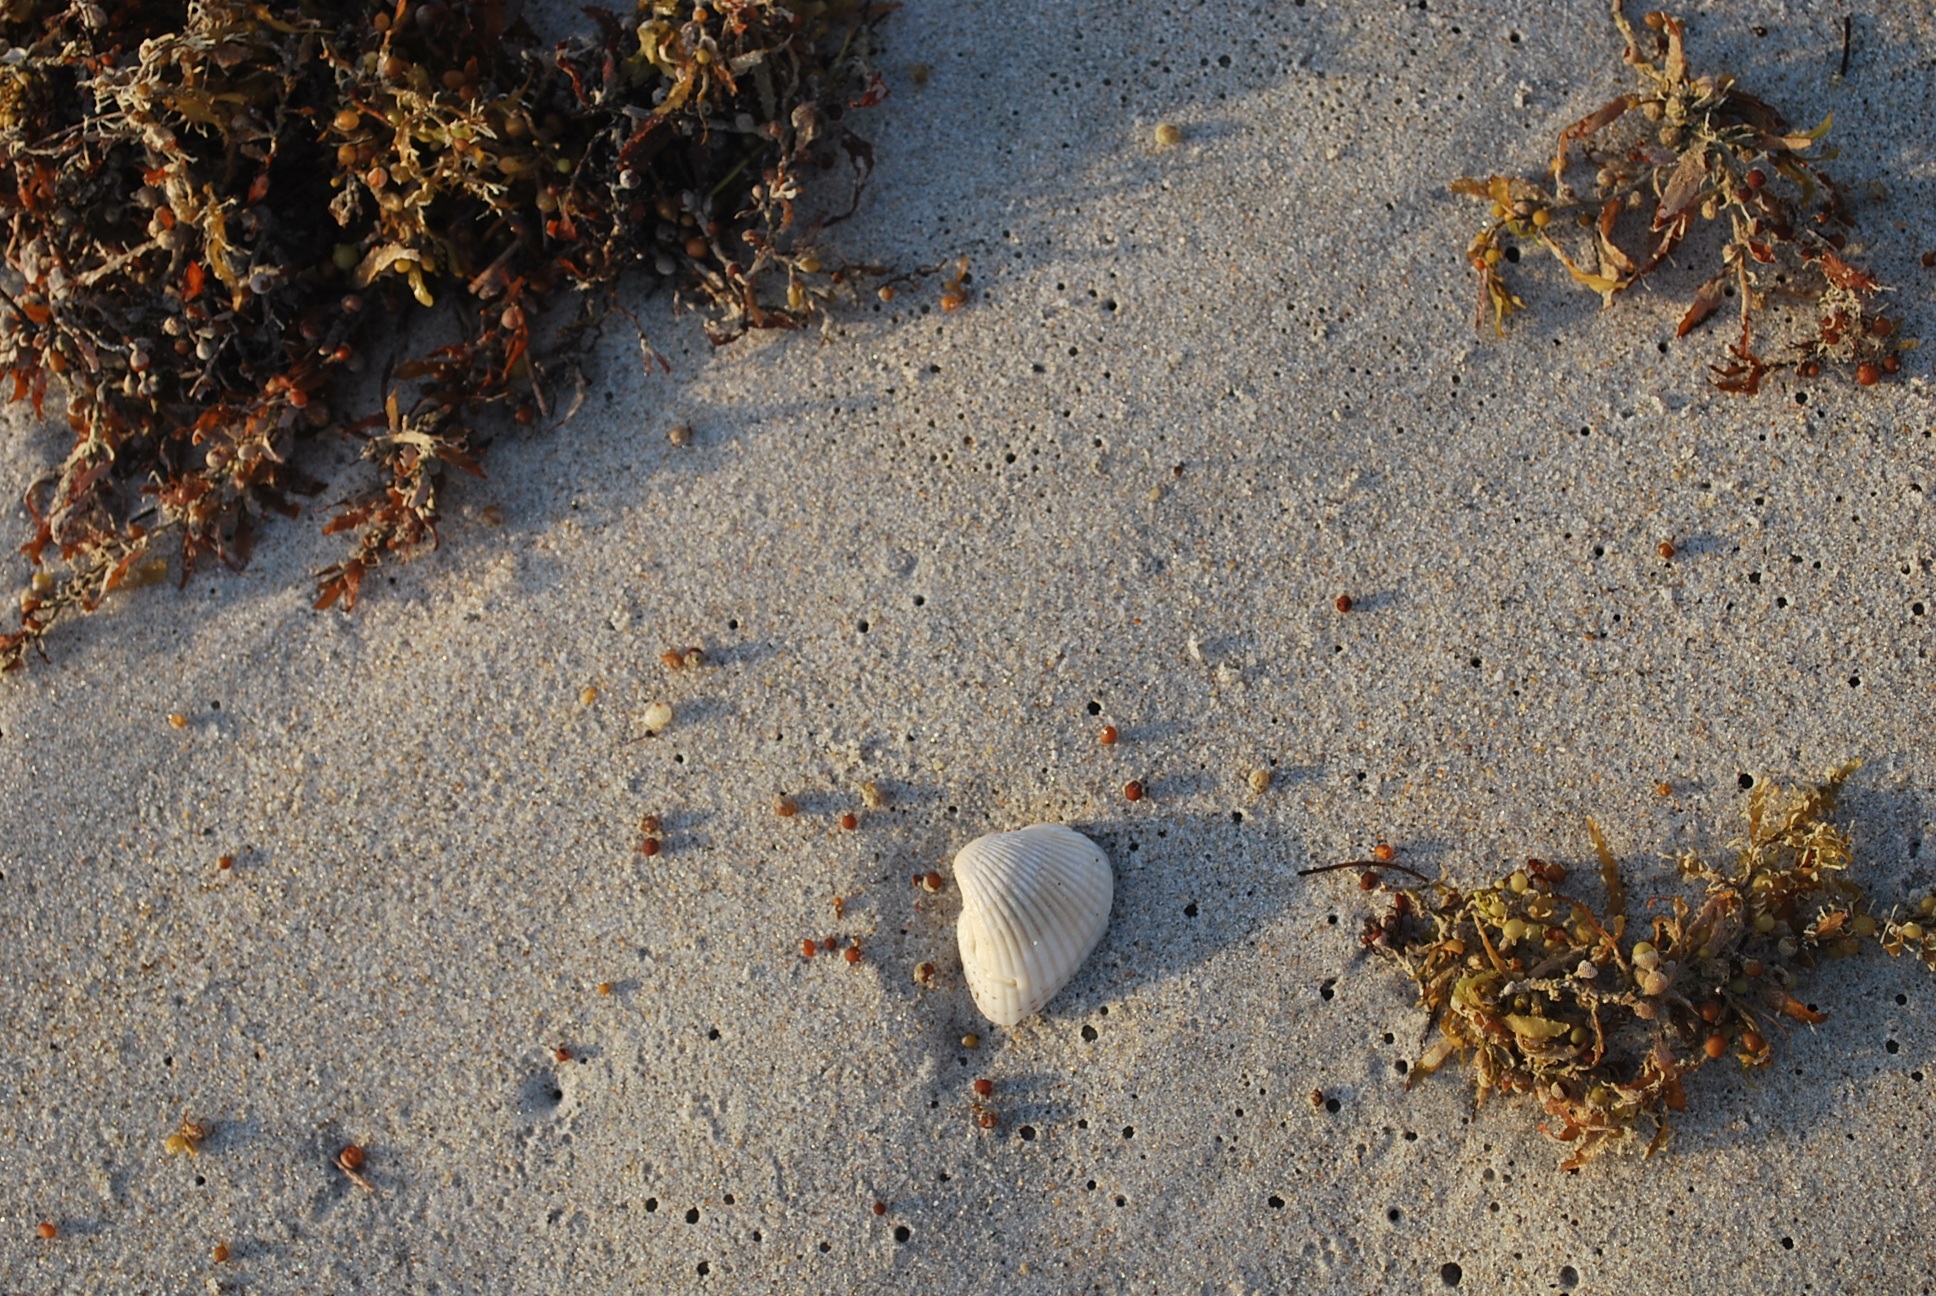
beach, sea, water, nature, sand, rock, leaf, shore, wave, asphalt, summer, travel, wildlife, autumn, soil, fauna, material, shell, invertebrate, seashell, sea shell, geology, summer beach